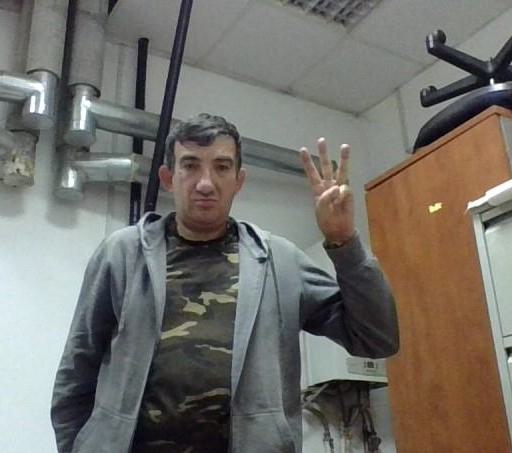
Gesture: three